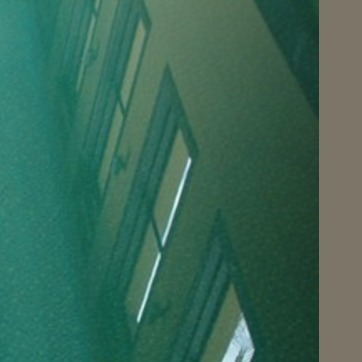
Material: water